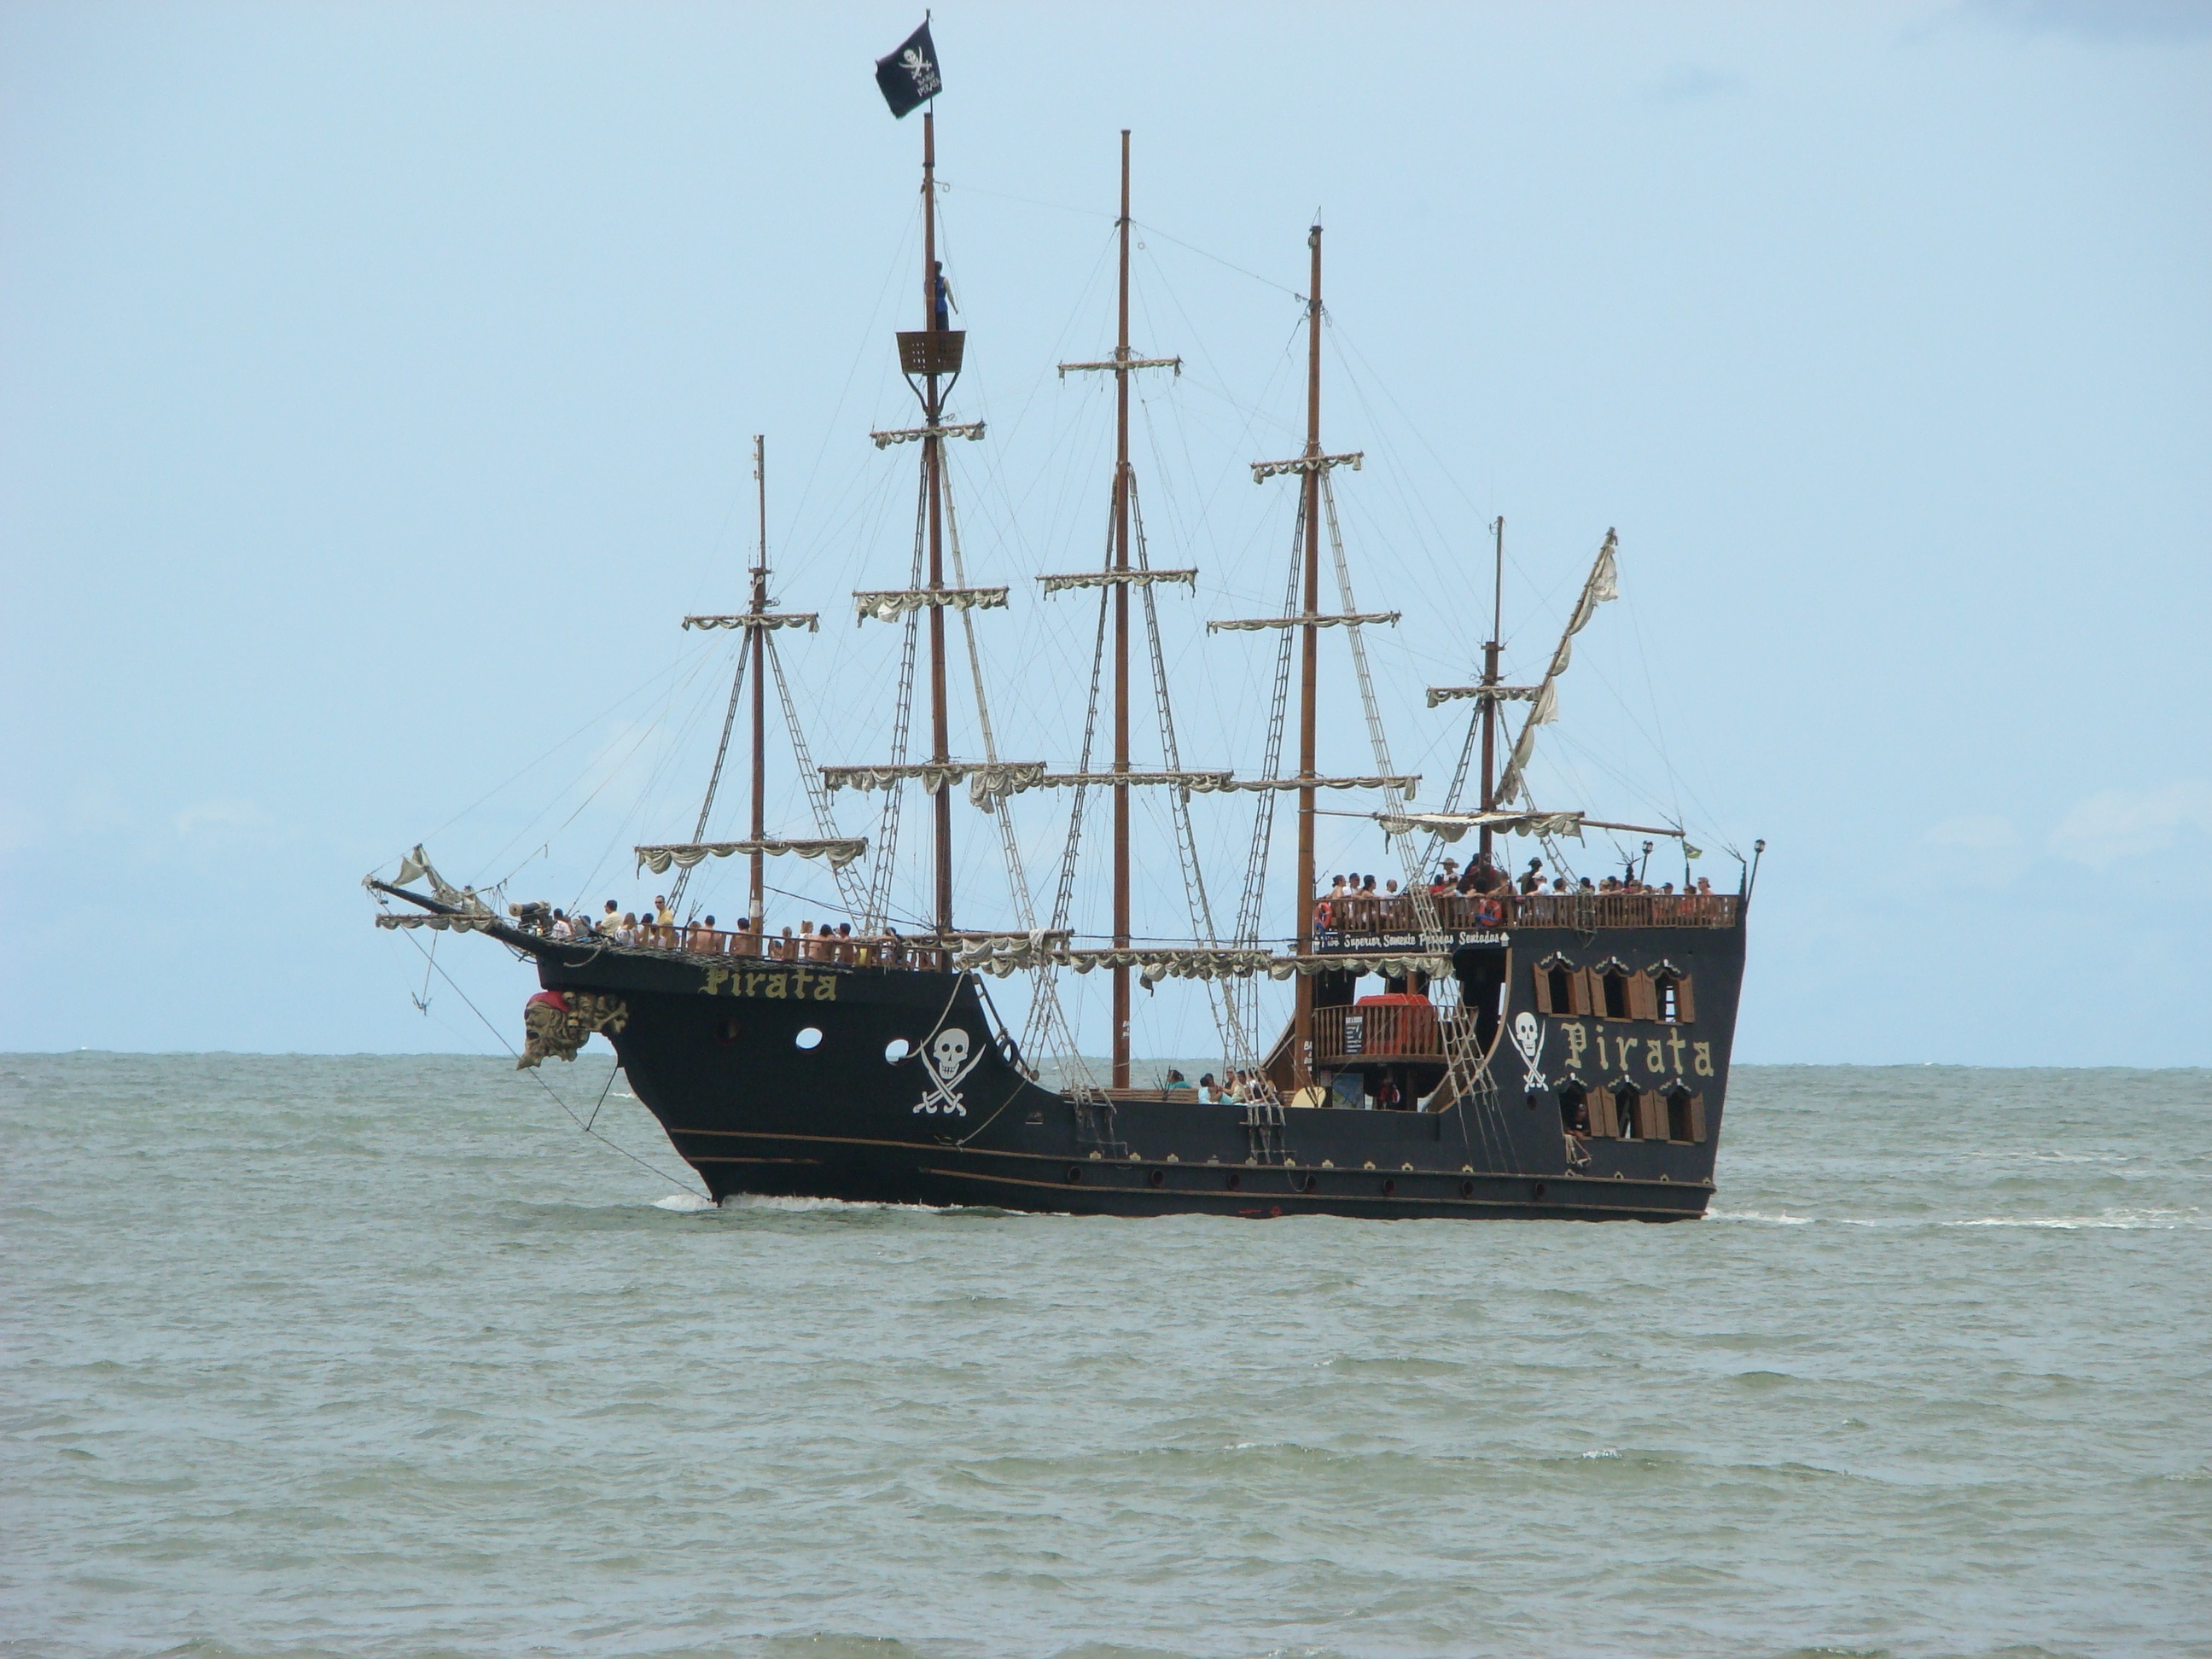
sea, coast, ocean, boat, ship, vehicle, mast, mar, navy, masts, watercraft, windjammer, frigate, brig, sailing ship, fishing vessel, tall ship, galleon, caravel, fishing trawler, pirates ship